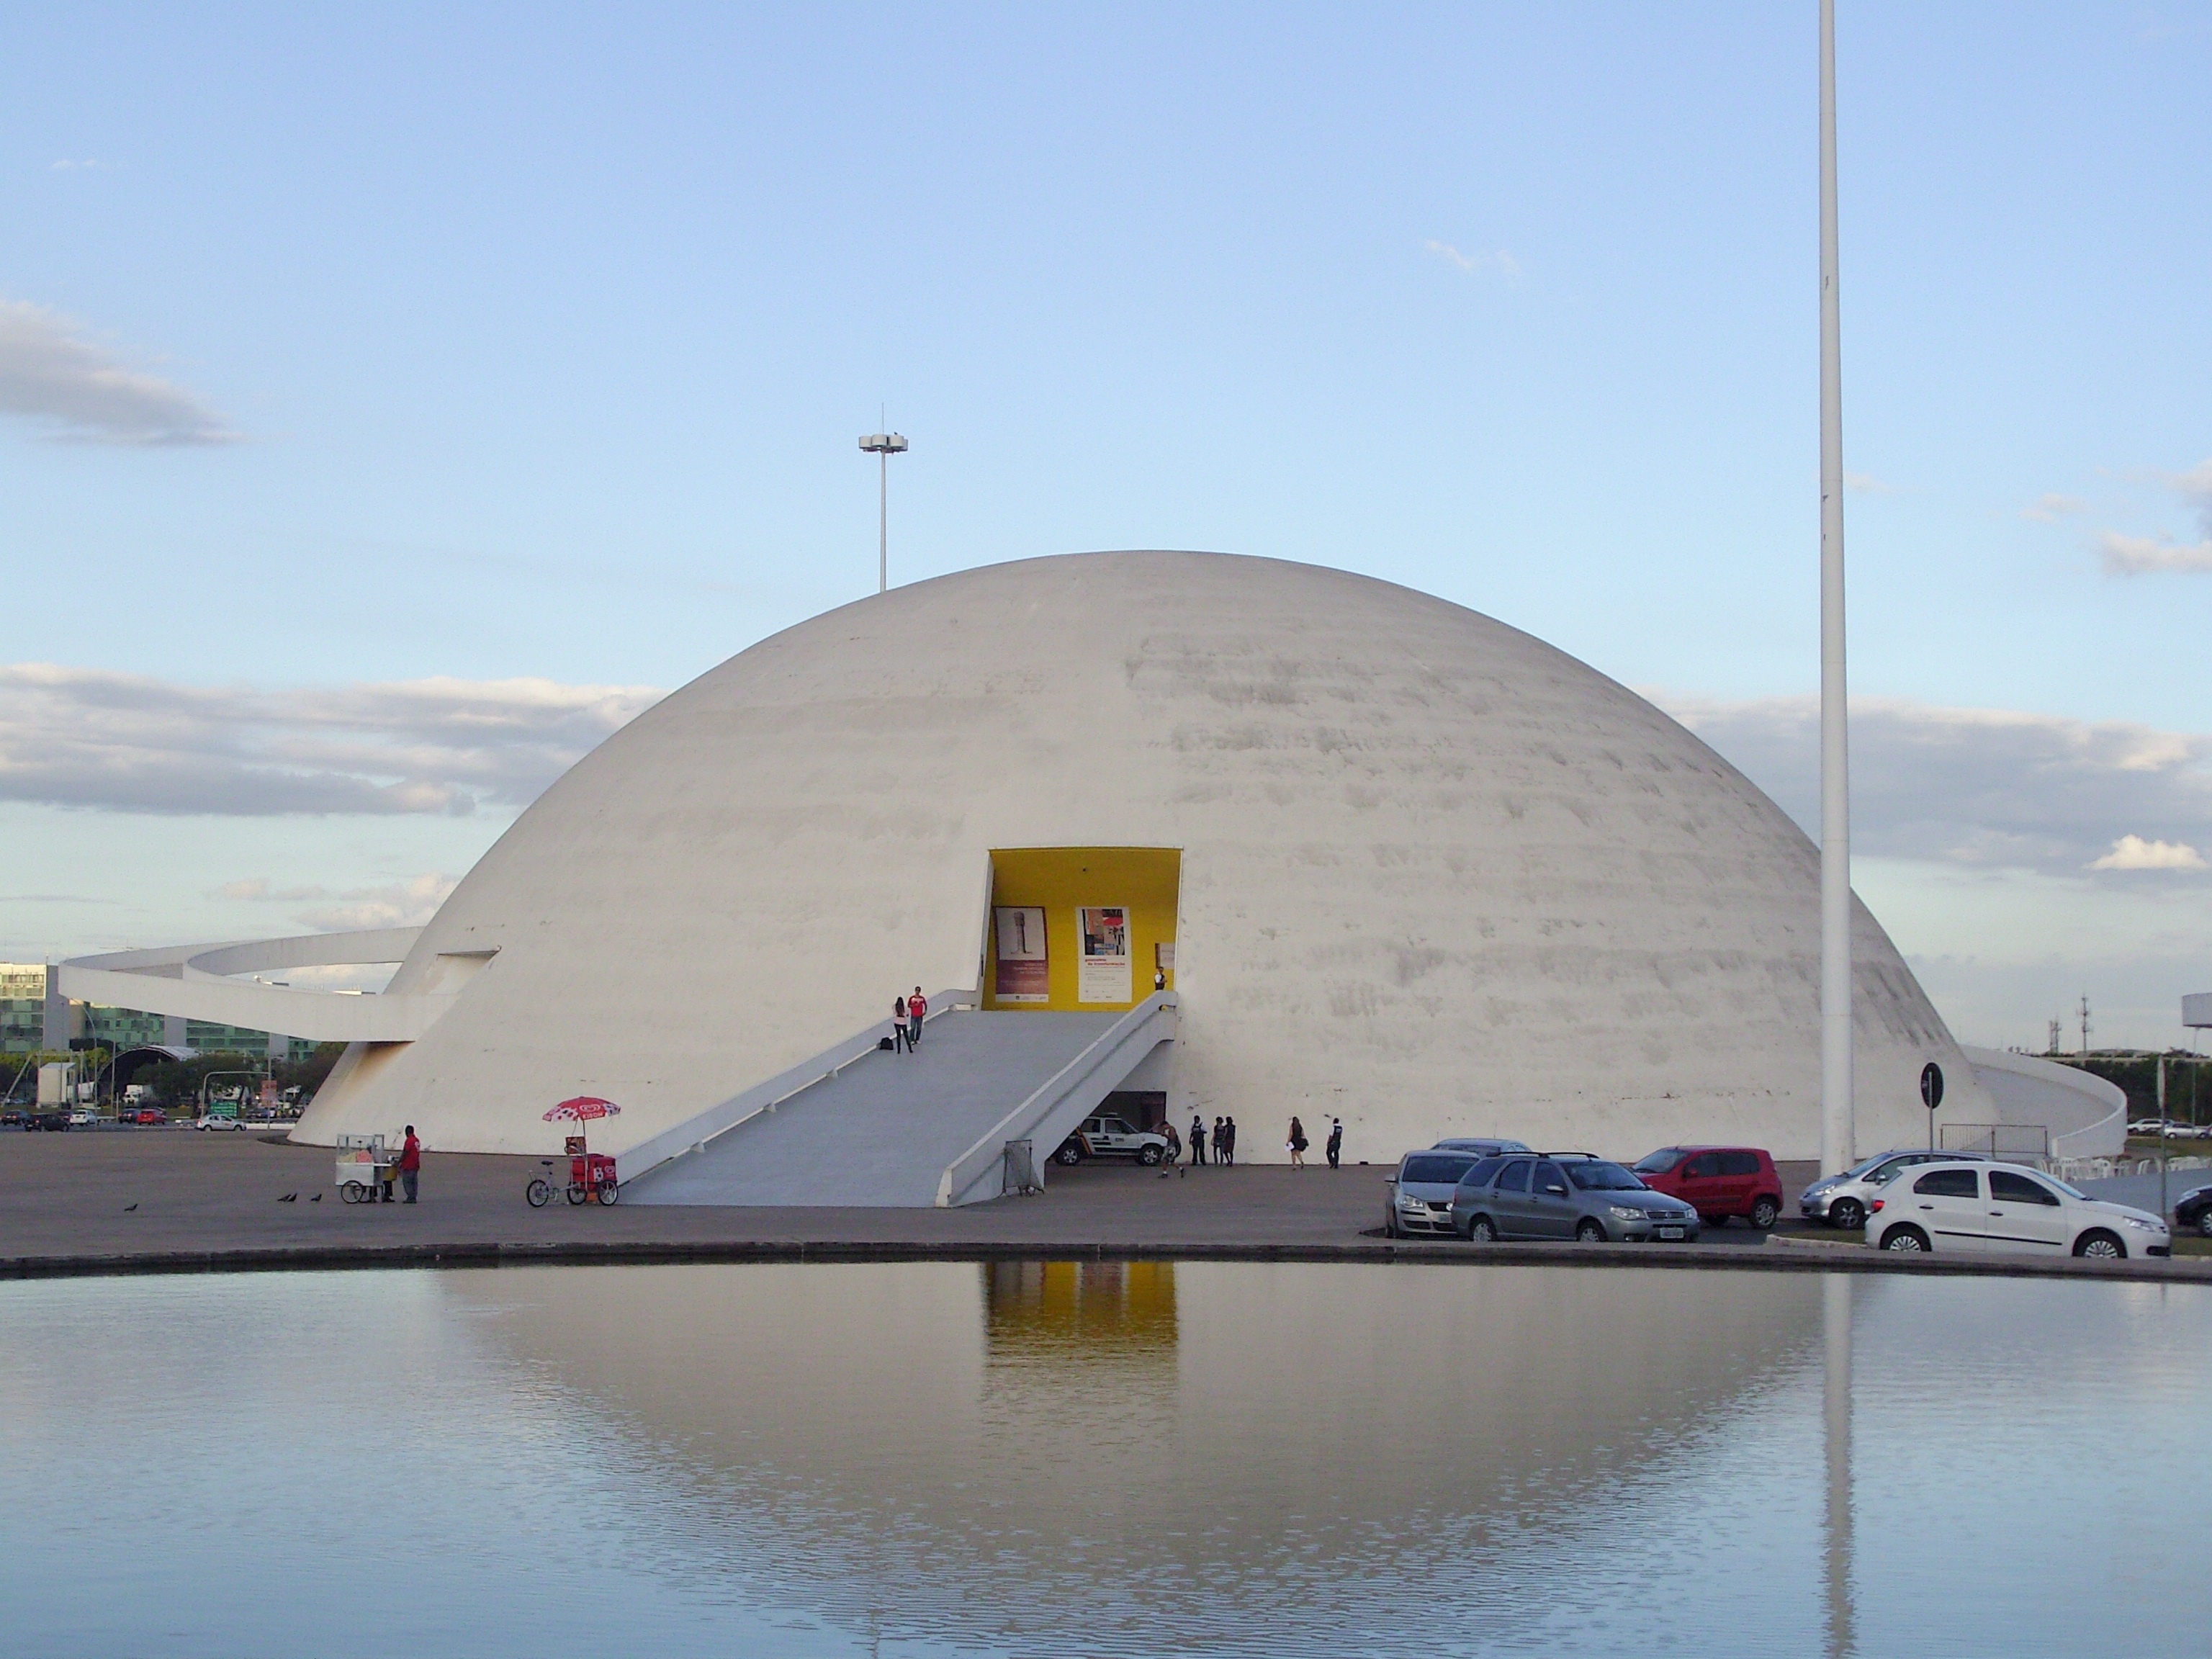
architecture, vehicle, museum, observatory, dome, brasilia